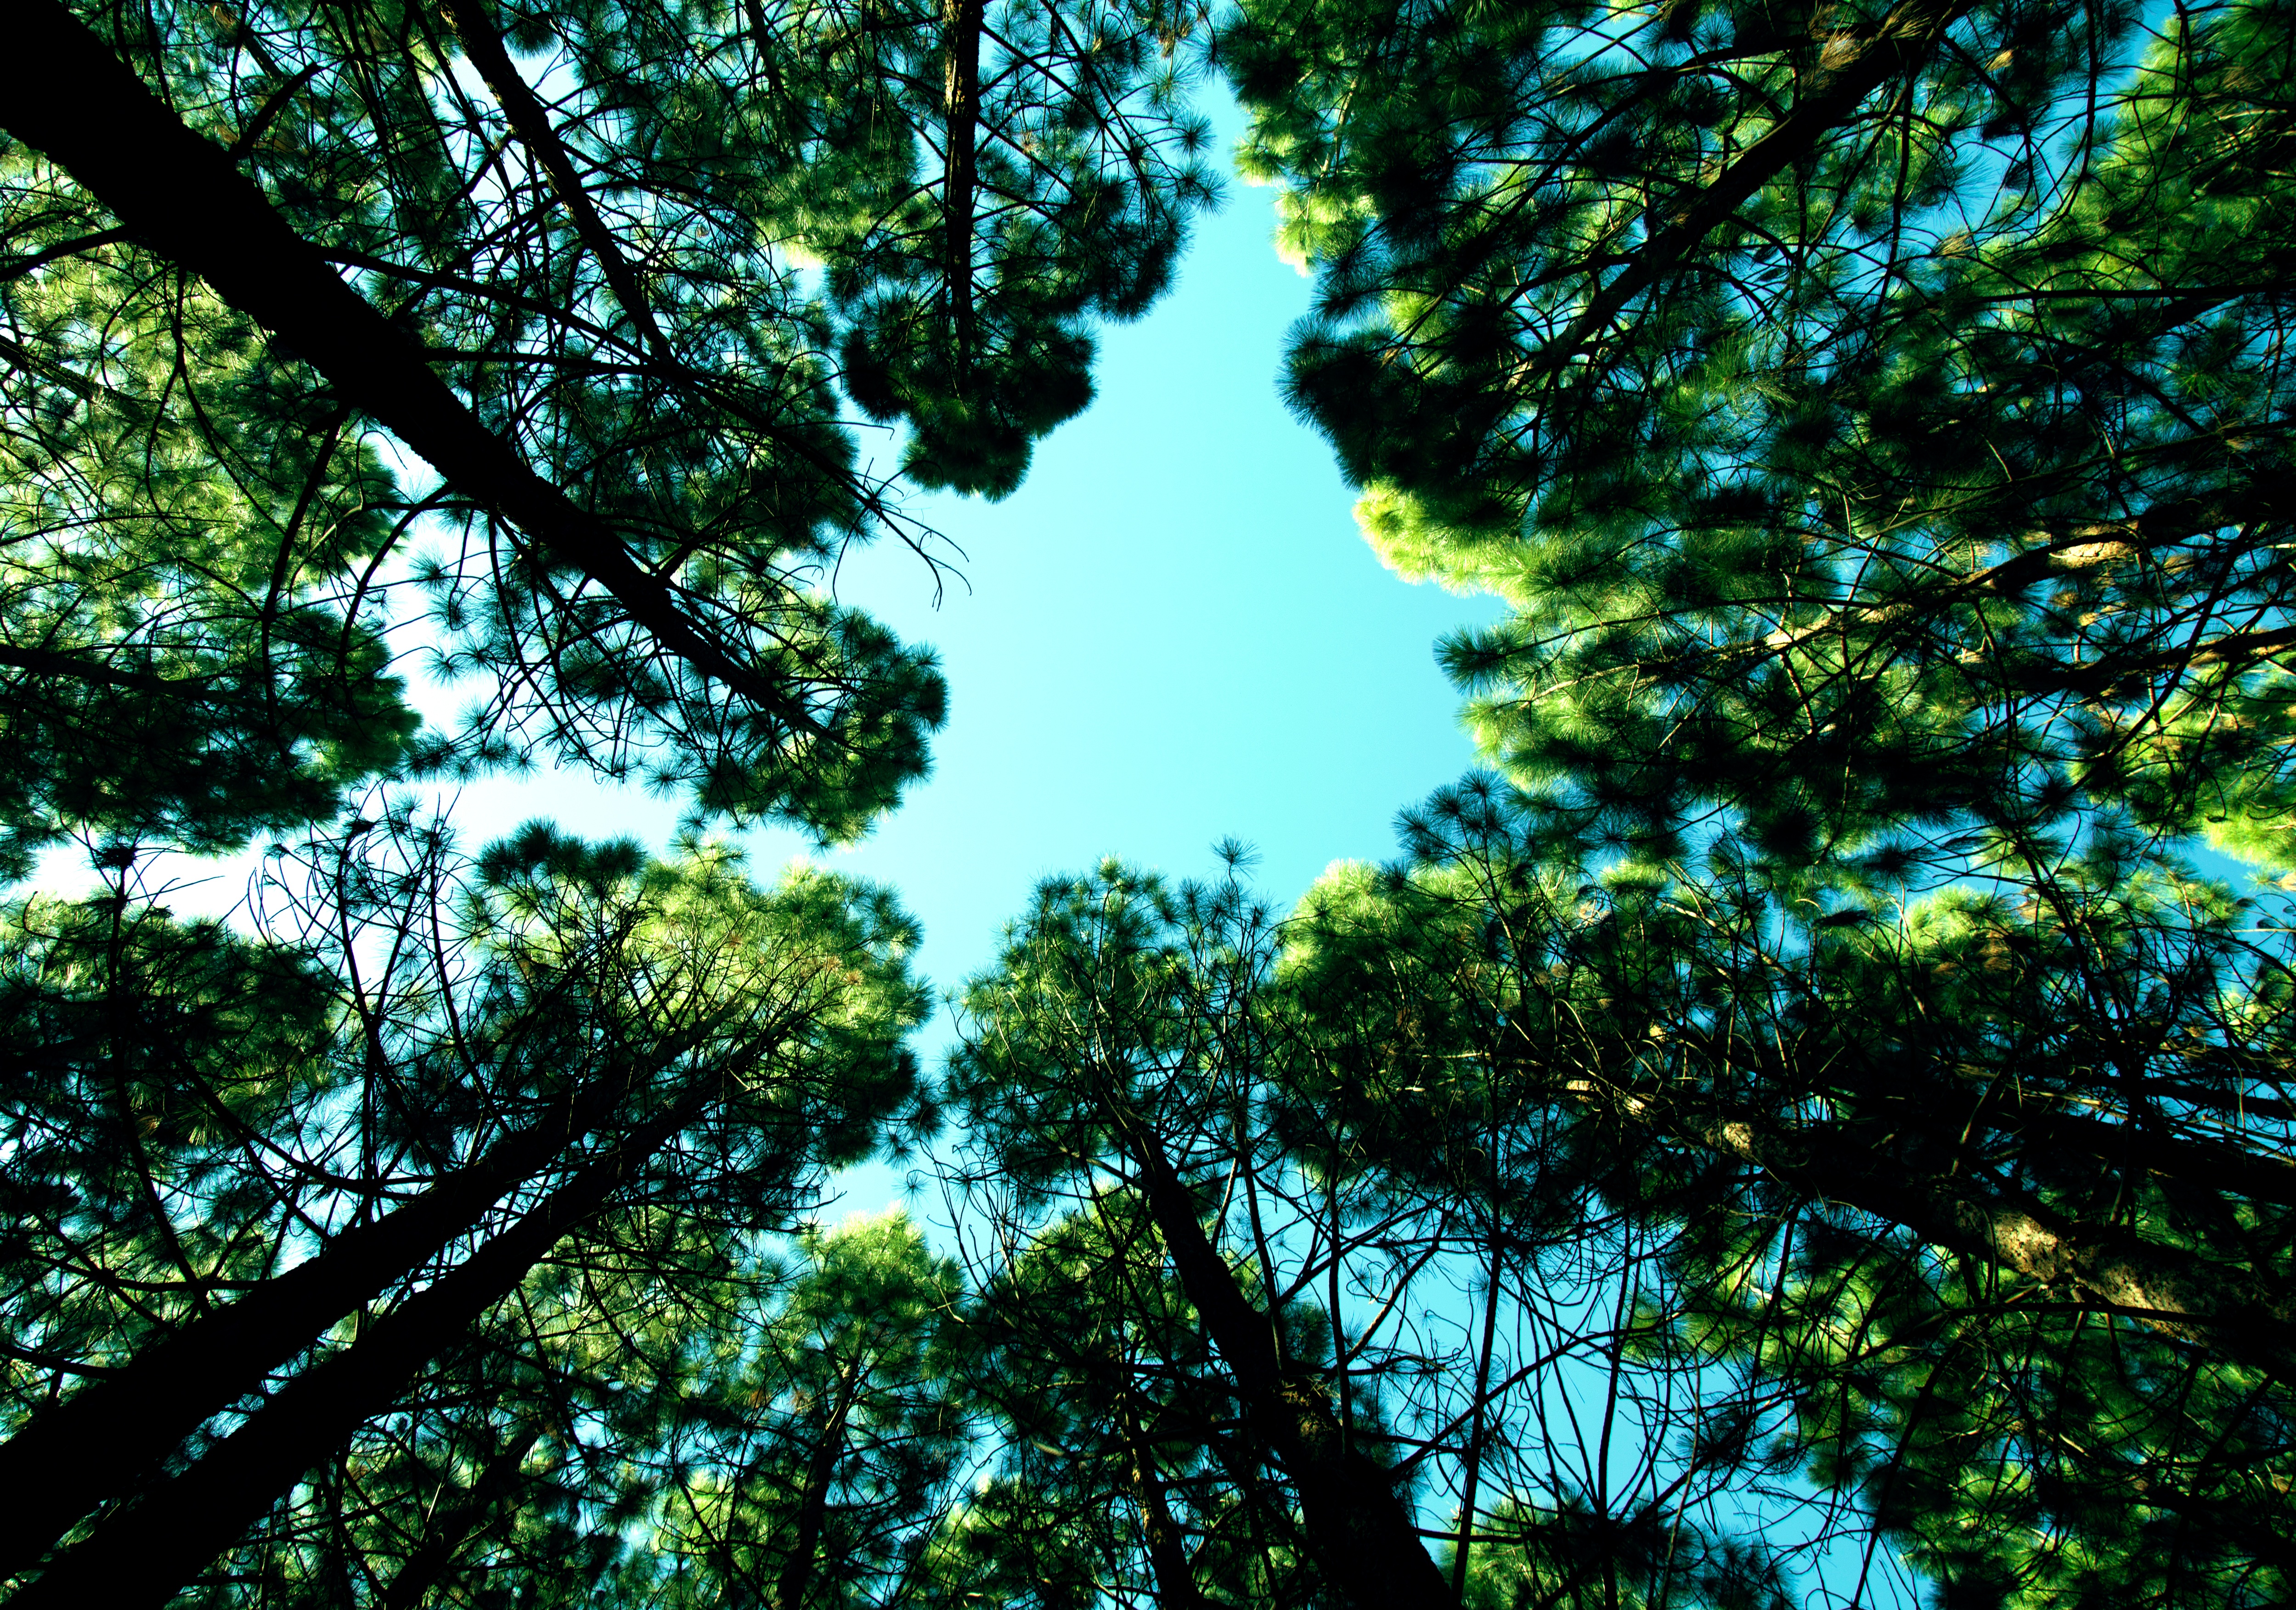
tree, nature, forest, branch, plant, sunlight, leaf, flower, green, jungle, vegetation, rainforest, deciduous, woodland, habitat, ecosystem, biome, old growth forest, natural environment, woody plant